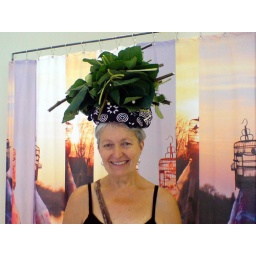
My feet in the sky of Bilbao and my head in San Franscisco street